History of citizenship

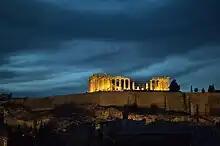
The Athenian conception of citizenship reflected a desire for freedom itself. Photo: Parthenon.

The Greek sense of citizenship may have arisen from military necessity, since a key military formation demanded cohesion and commitment by each particular soldier. The phalanx formation had hoplite soldiers ranked shoulder-to-shoulder in a "compact mass" with each soldier's shield guarding the soldier to his left. If a single fighter failed to keep his position, then the entire formation could fall apart. Individual soldiers were generally protected provided that the entire mass stayed together. This technique called for large numbers of soldiers, sometimes involving most of the adult male population of a city-state, who supplied weapons at their own expense. The idea of citizenship, then, was that if each man had a say in whether the entire city-state should fight an adversary, and if each man was bound to the will of the group, then battlefield loyalty was much more likely. Political participation was thus linked with military effectiveness. In addition, the Greek city-states were the first instances in which judicial functions were separated from legislative functions in the law courts. Selected citizens served as jurors, and they were often paid a modest sum for their service. Greeks often despised tyrannical governments. In a tyrannical arrangement, there was no possibility of citizenship since political life was totally engineered to benefit the ruler.